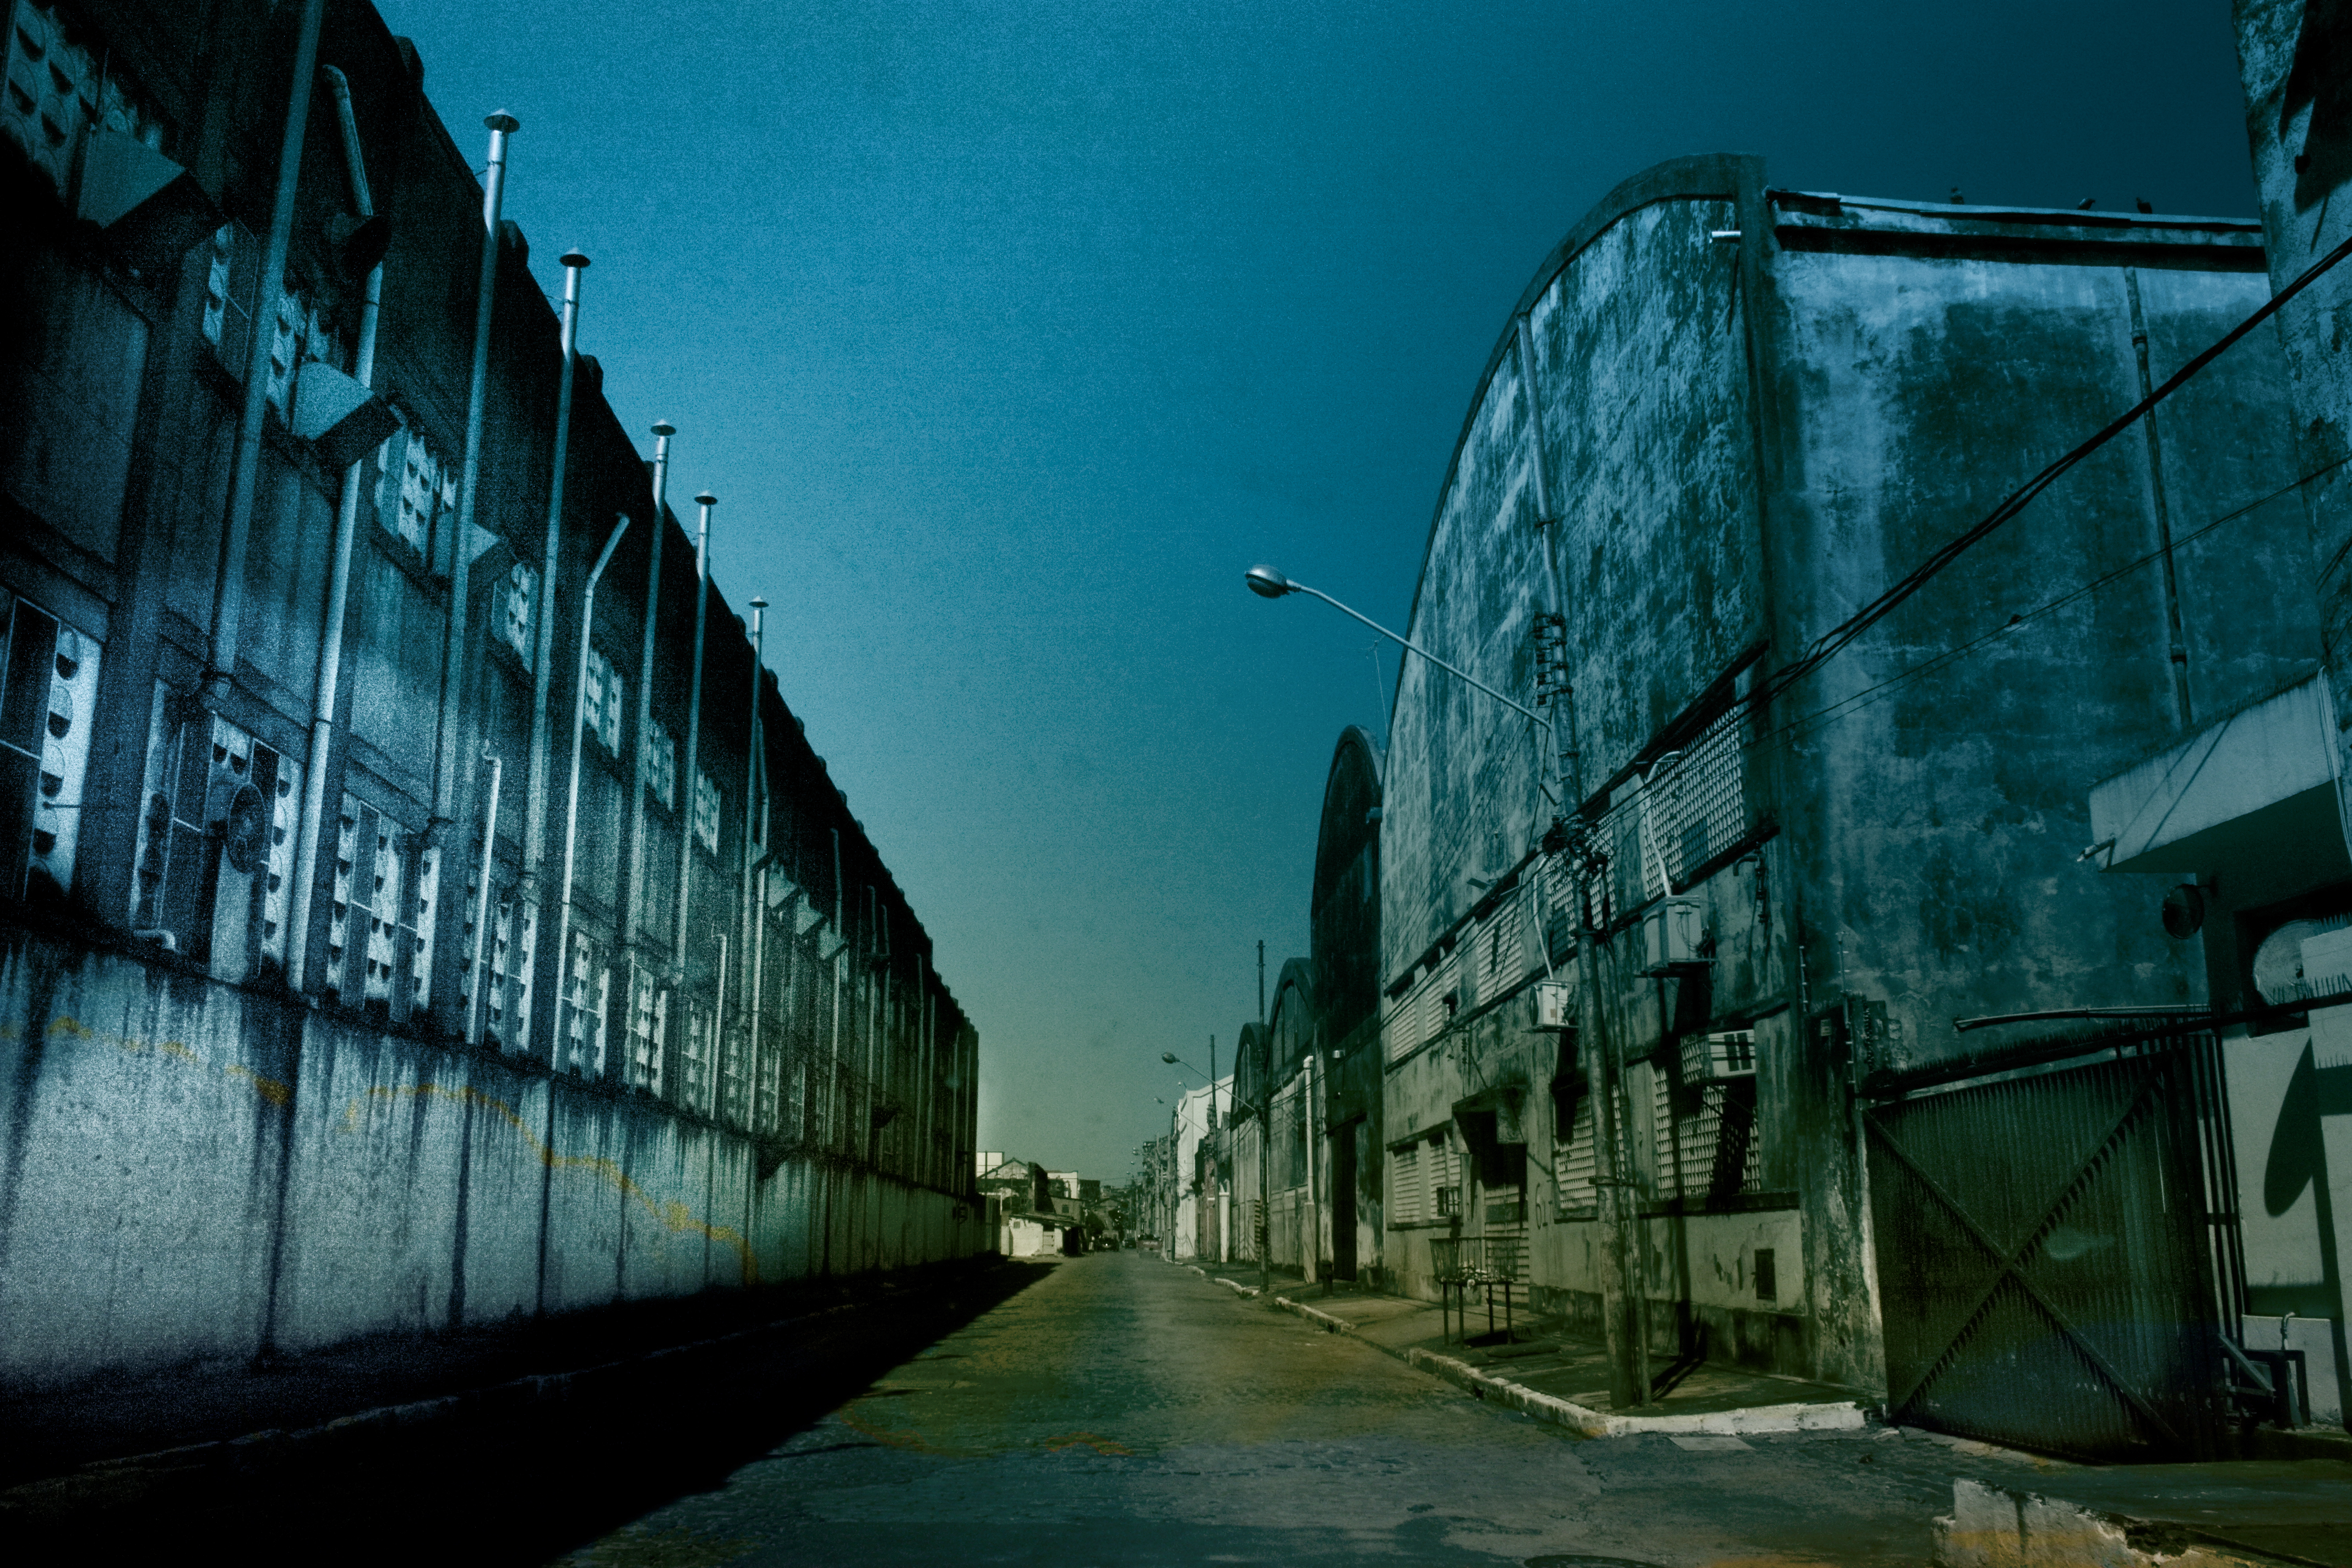
light, road, street, night, alley, cityscape, evening, green, reflection, color, darkness, blue, street light, infrastructure, metropolis, screenshot, urban area, computer wallpaper